Alan (footballer, born 1989)

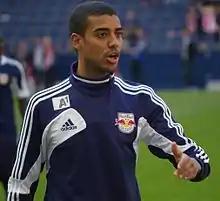
Alan with Red Bull Salzburg in 2014

Alan Douglas Borges de Carvalho ( born 10 July 1989), or simply Alan and pronounced in Mandarin as A Lan, is a professional footballer who plays as a forward. Born in Brazil, he plays for the China national team.